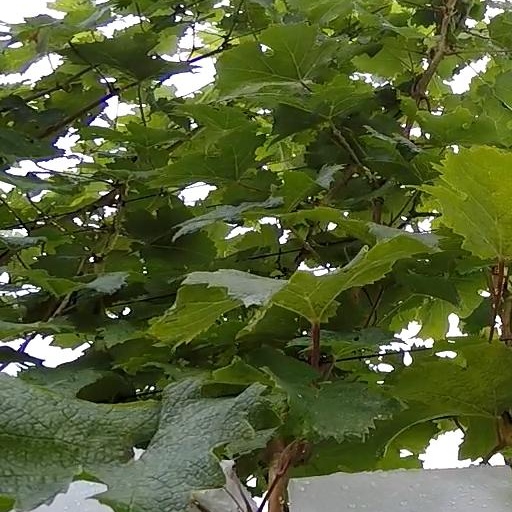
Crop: grape